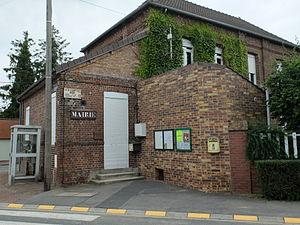
Vue de la mairie de Dury (Pas-de-Calais).
Dury est une commune française située dans le département du Pas-de-Calais en région Hauts-de-France.